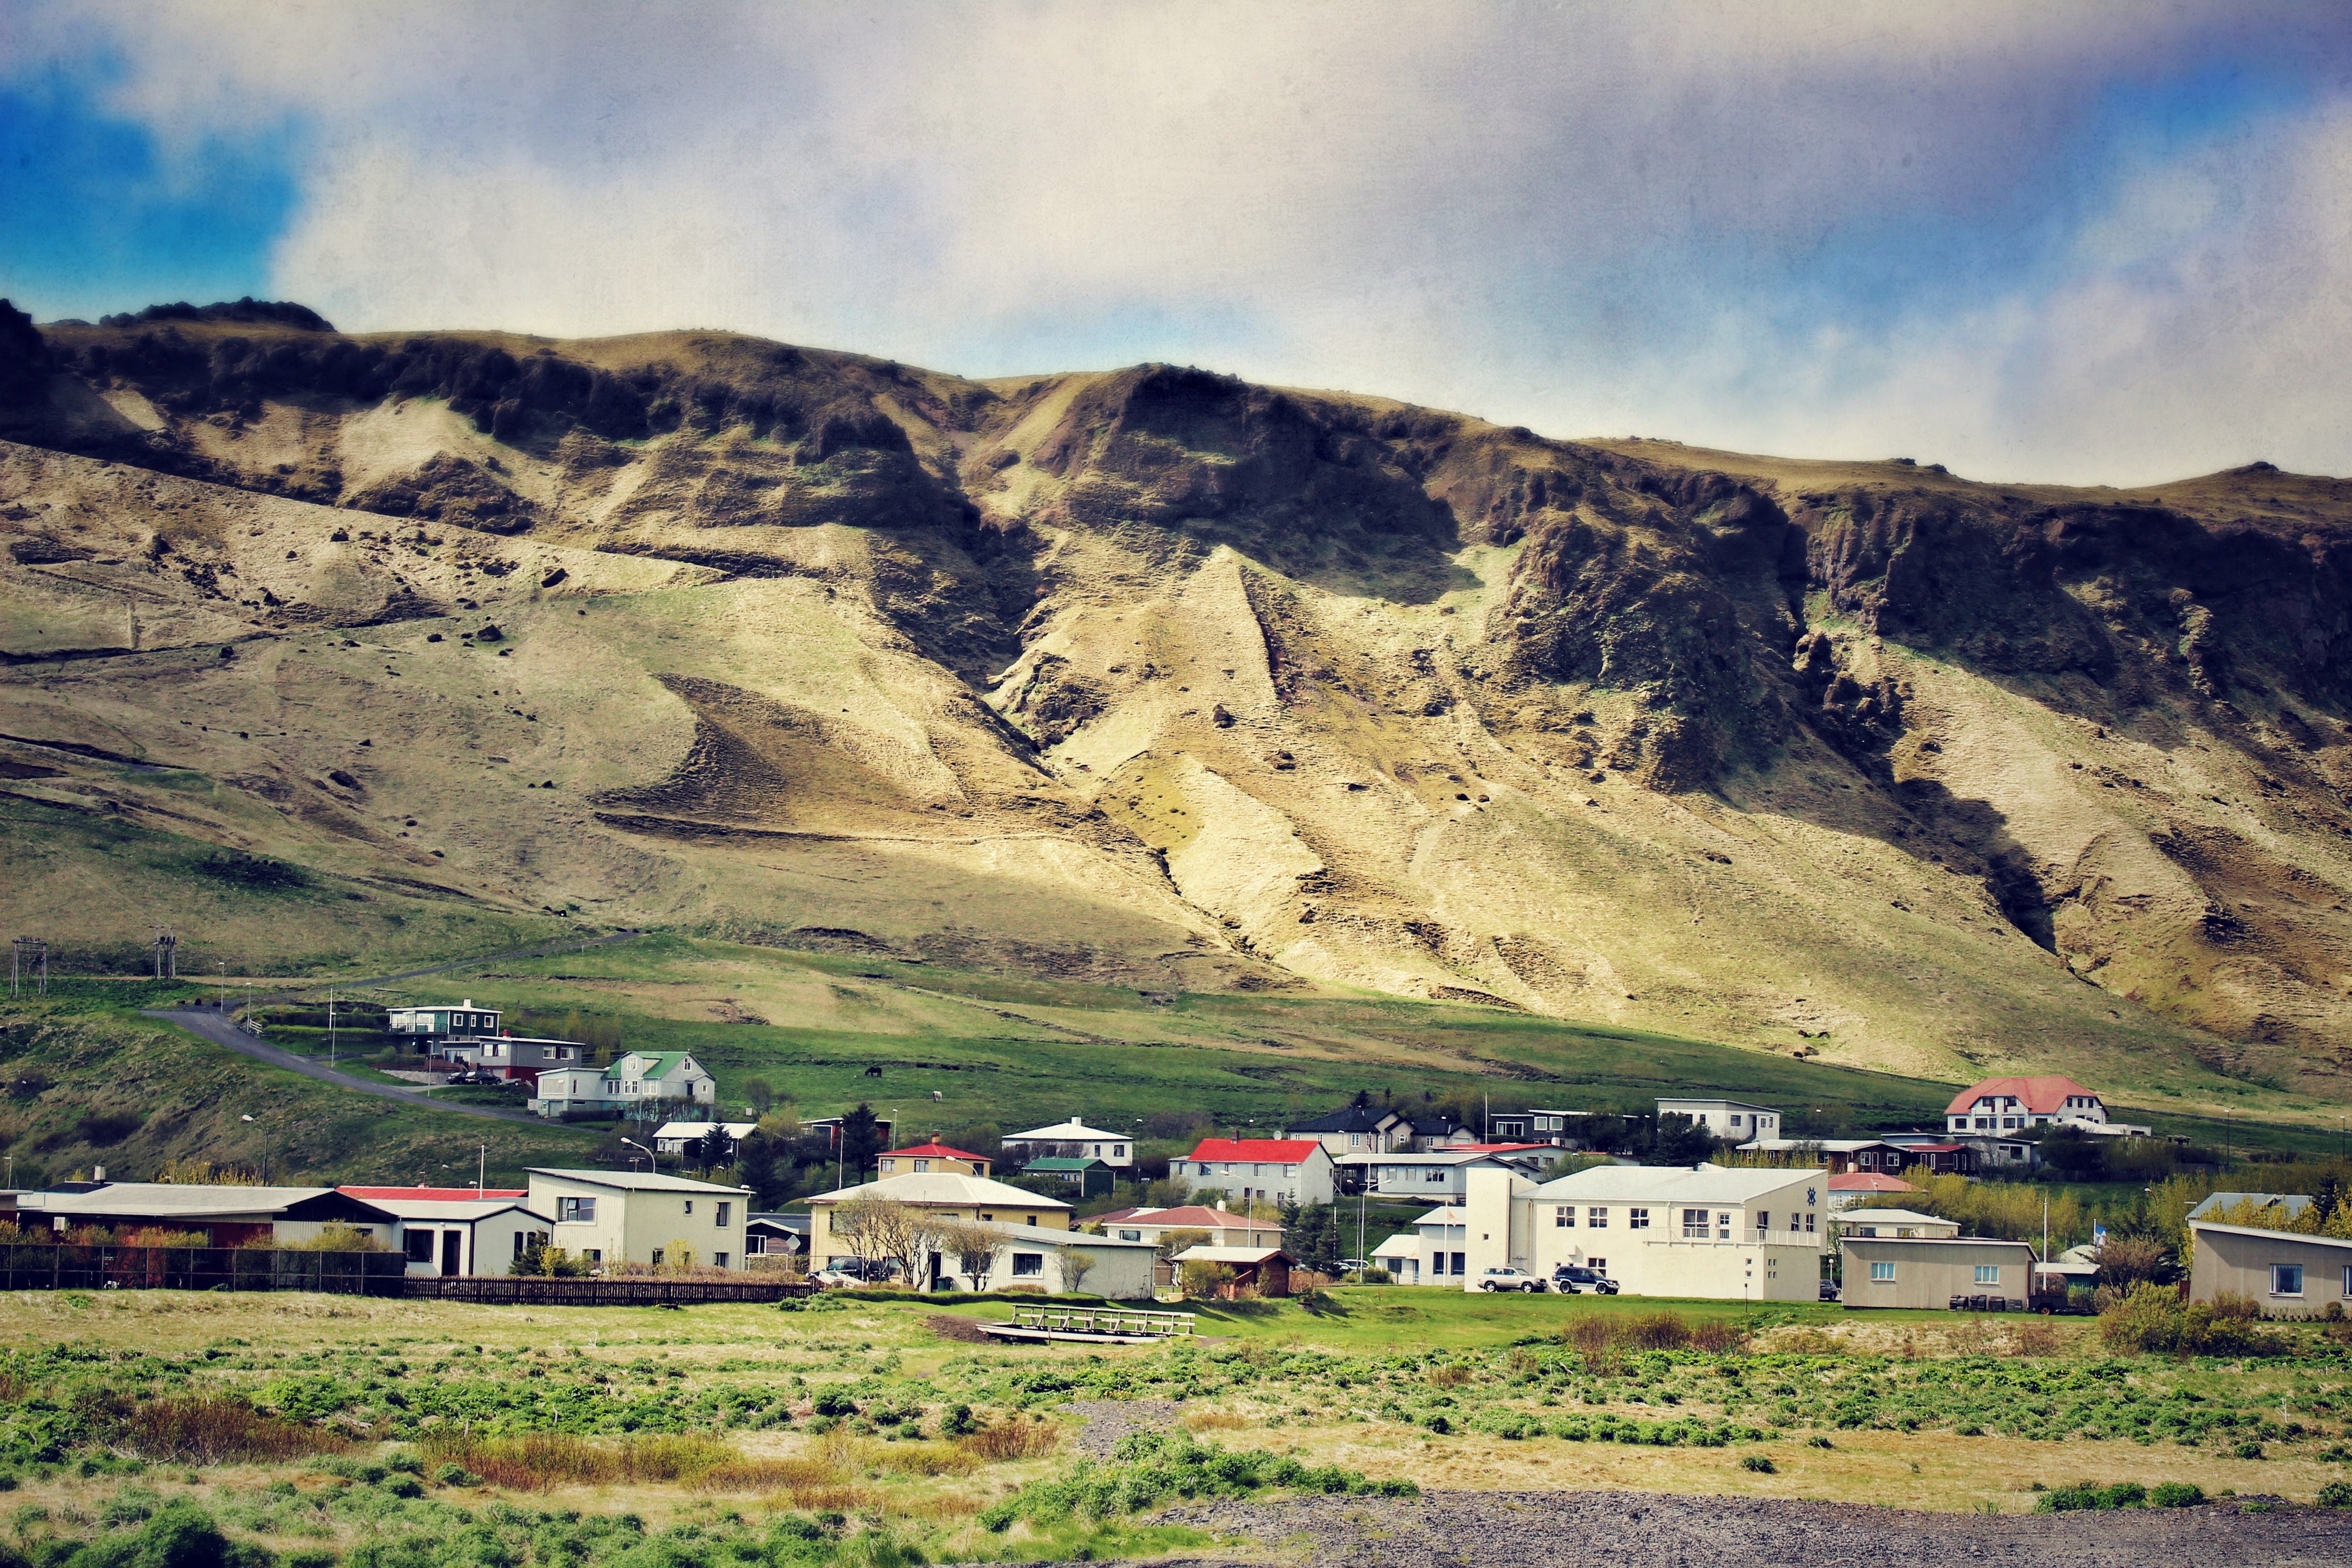
landscape, nature, mountain, cloud, countryside, hill, town, valley, mountain range, village, europe, rural, scenic, iceland, highland, southern, alps, plateau, icelandic, loch, vik, rural area, landform, geographical feature, mountainous landforms, southern iceland